Sima Lozanić

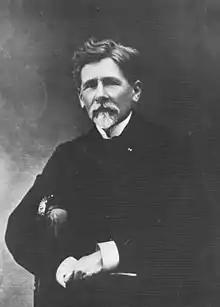
Portrait of "Sima Lozanić", 1905

Simeon Milivoje Lozanić and Simeon "Sima" Lozanić (1847 – 1935) was a Serbian chemist, president of the Serbian Royal Academy, the first rector of the University of Belgrade, minister of foreign affairs, minister of industry and diplomat. At the "Grandes écoles" and later when it transformed into the University of Belgrade he taught chemistry and electrosynthesis. He has published over 200 scientific papers and professional publications.